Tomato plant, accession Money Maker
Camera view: horizontal (90 deg, fisheye); turntable rotation: 300 degrees
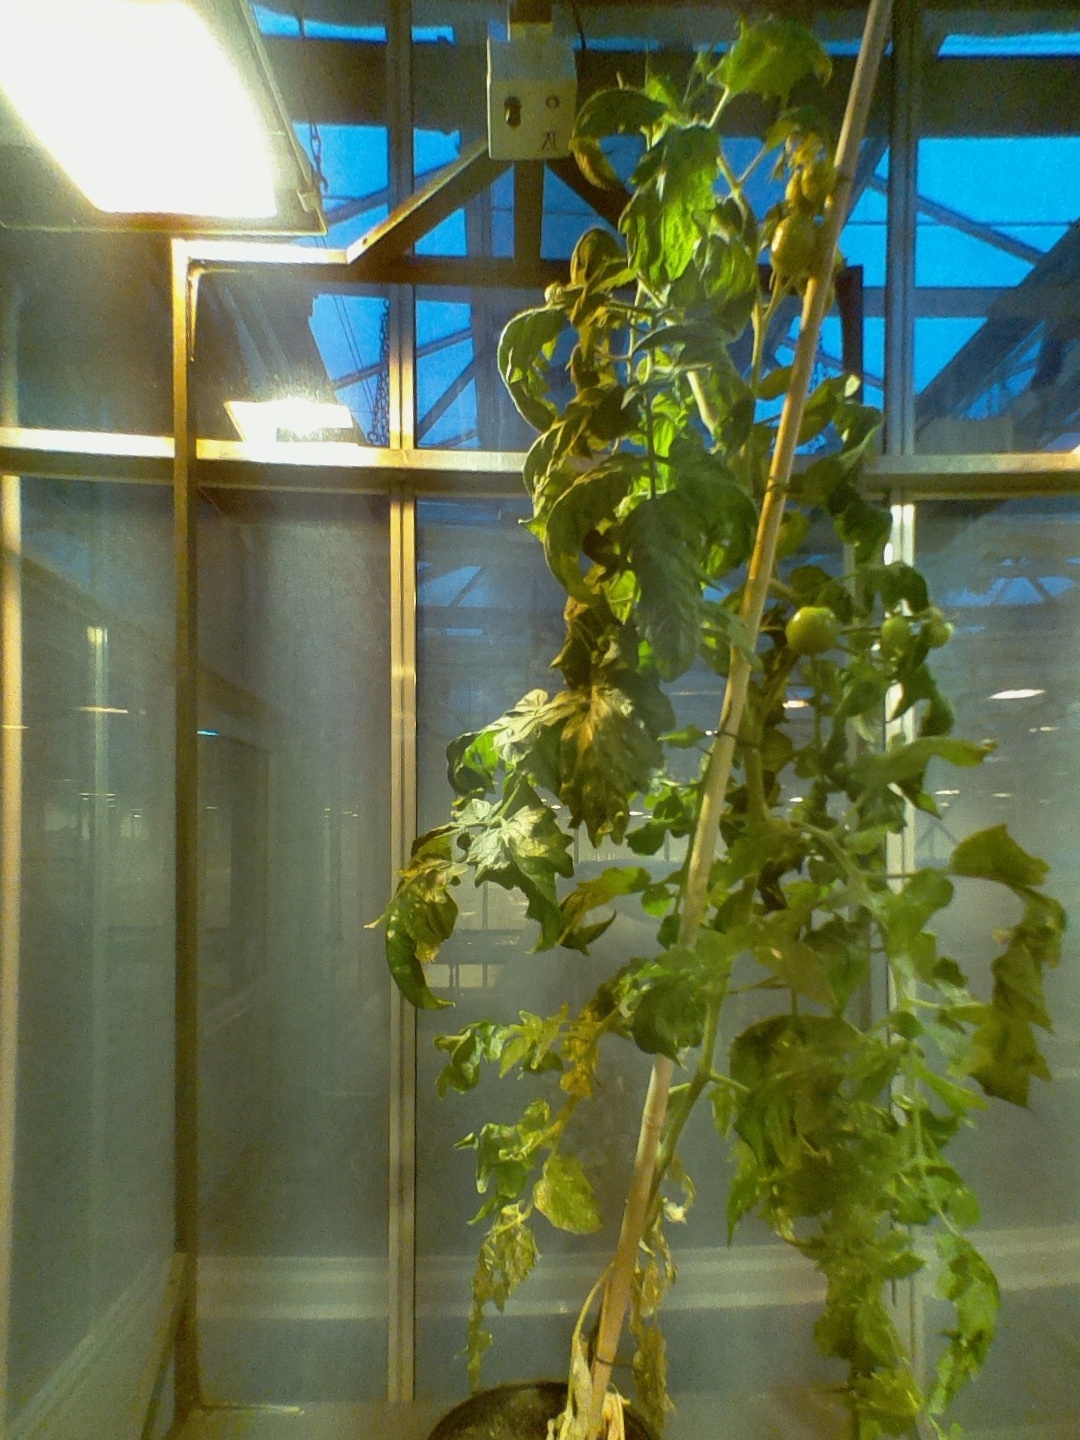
BBCH growth stage 73: 30%-40% of final fruit size